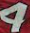
Number: 4